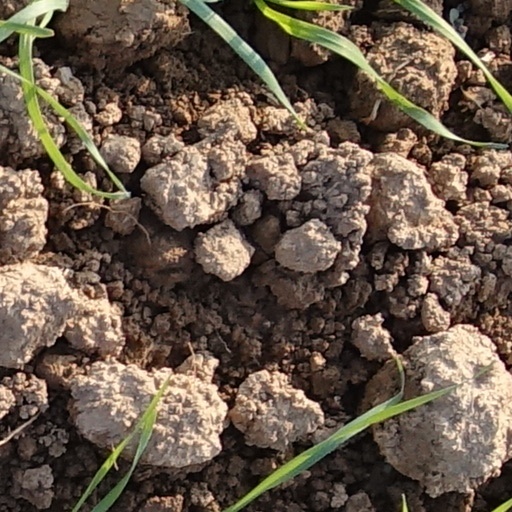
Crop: wheat